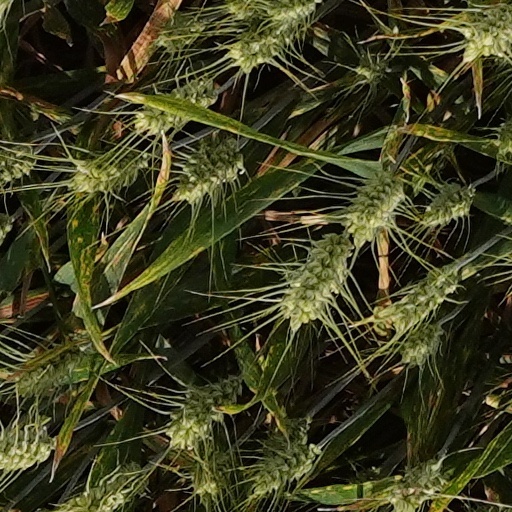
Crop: wheat